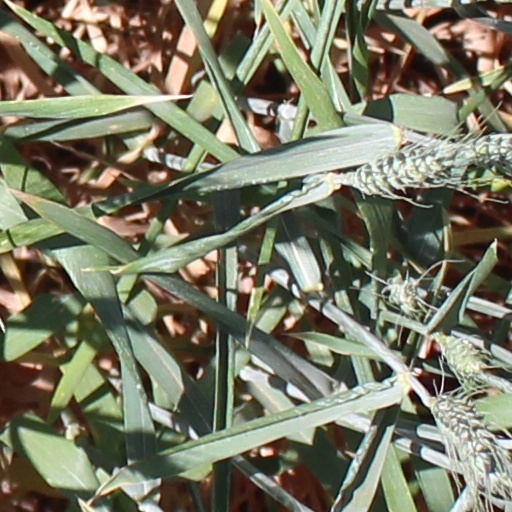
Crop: wheat